Horley

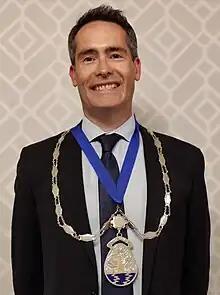
Martin Saunders - Mayor of Horley

From 1904 until 1909 the Horley Motor & Engineering Co. manufactured cars and vans at their premises on Balcombe road. These were reportedly sold as "Horley" and "No Name".